Celtic language decline in England

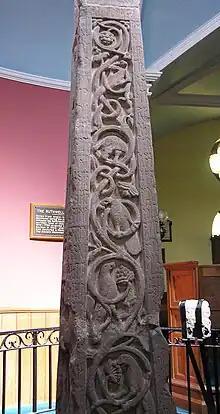
Old English runic inscription on the west face of the Ruthwell Cross. The cross also bears Latin inscriptions. It was erected in the eighth century in Dumfriesshire, then probably mostly a Celtic-speaking region.

Old English shows little obvious influence from Celtic: there are vanishingly few English words of Brittonic origin. Latin loanwords into early Old English were more numerous; since they were part of a continuous process of borrowing from Latin into Germanic languages, it is hard to be sure how many belong to the early Old English period, but they number in the tens or hundreds.